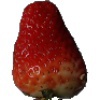
Label: Strawberry 1